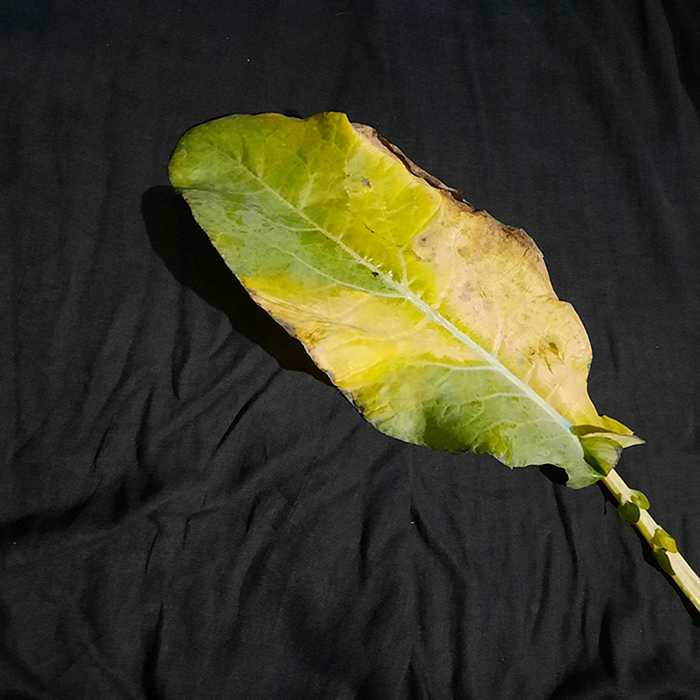
Plant: Cauliflower
Label: Black Rot